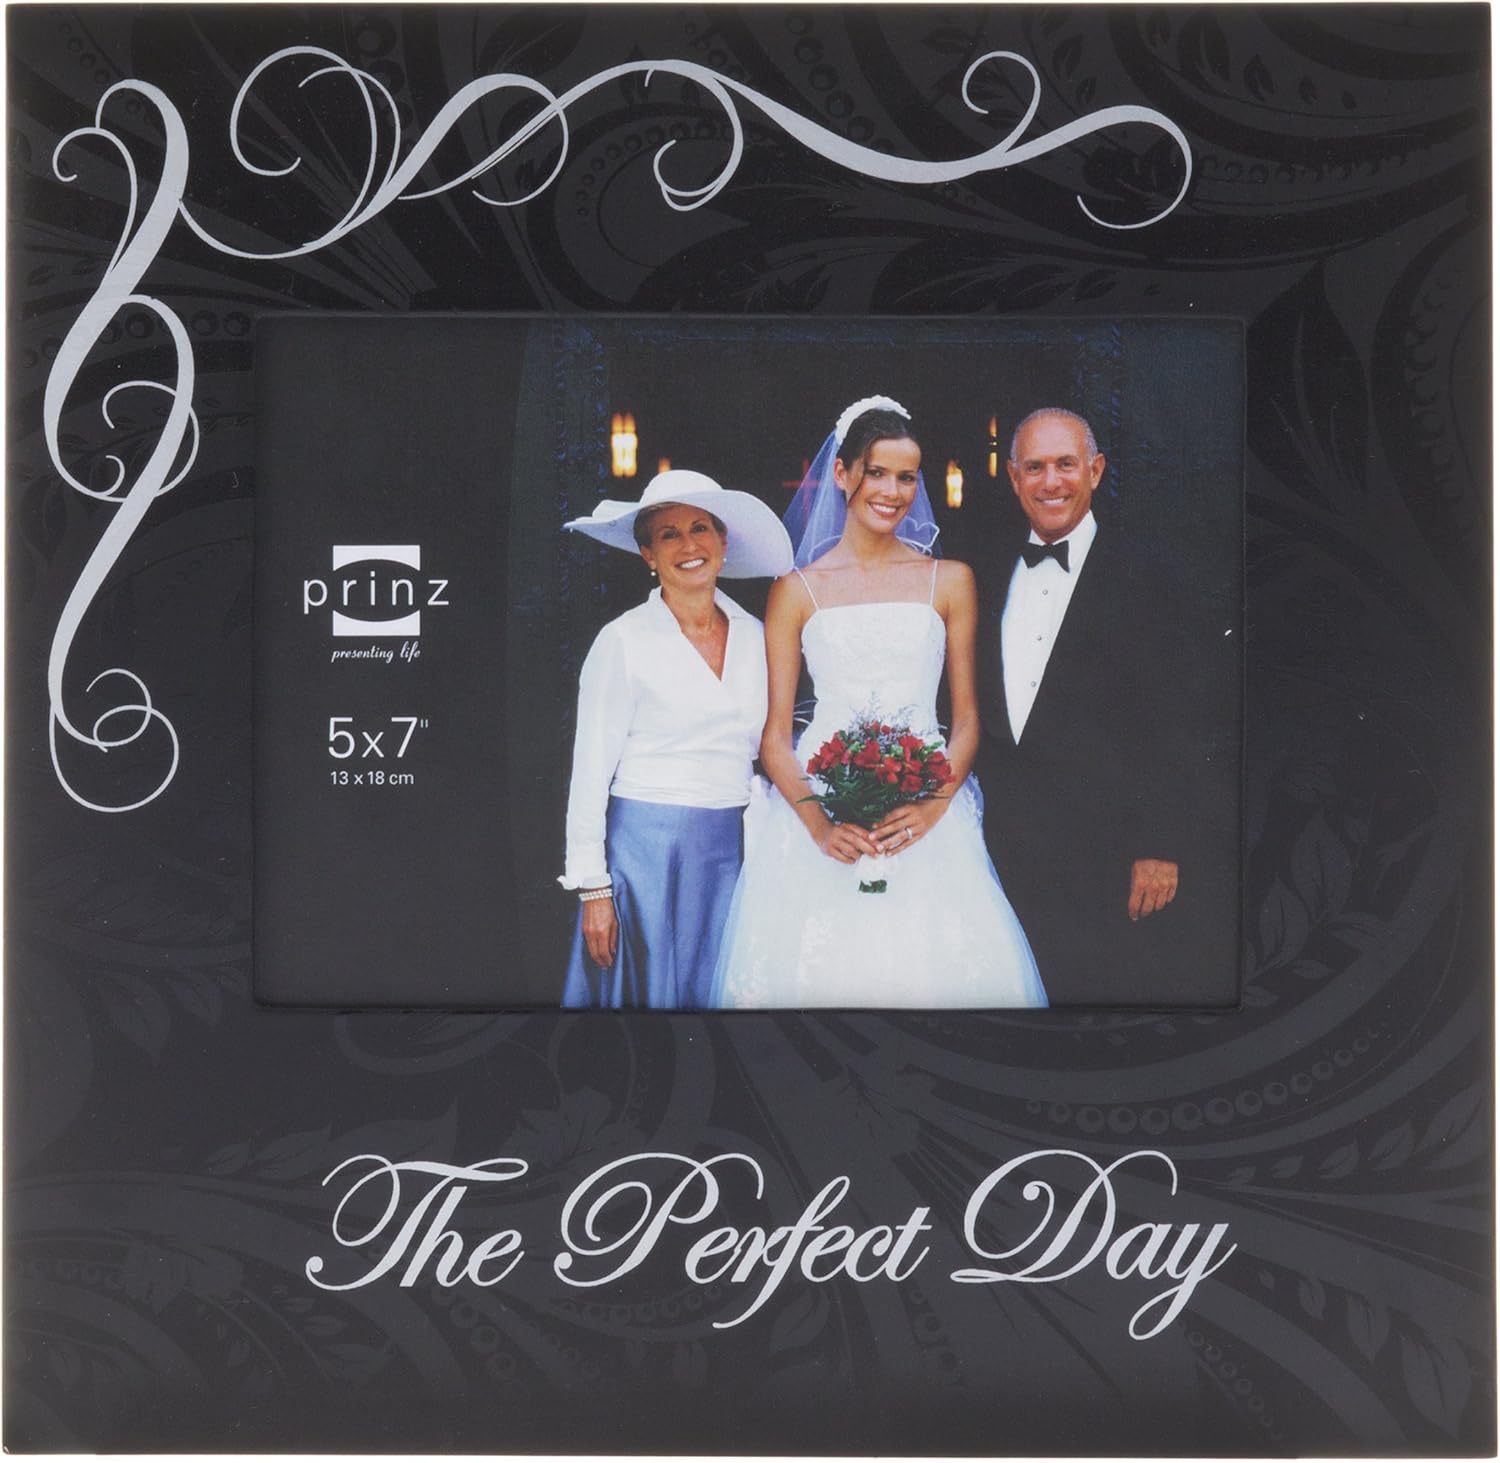
PRINZ A Perfect Day Black Wood Wedding Frame, 7 by 5-Inch
Category: Amazon Home
Remember your wedding day with this elegant wood frame, black embossed finish with white screen printing on the frame, holds a 7x5 photo and reads: "The Perfect Day". This makes the perfect gift for your entire wedding party.
Features: Wood frame with black embossed finish and white screen printing | One way easel | Wall hangers for easy wall mounting | Holds a 7x5 photo | Reads: The Perfect Day